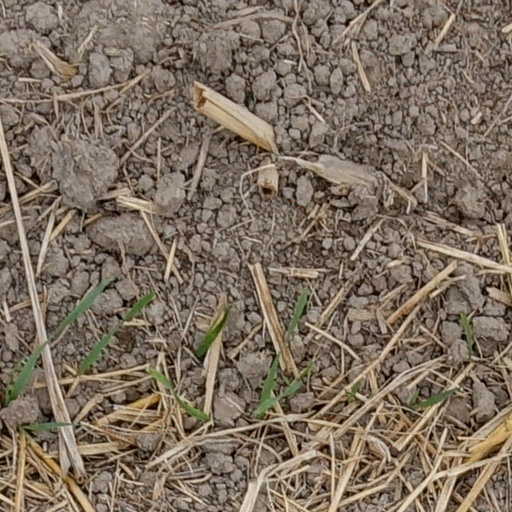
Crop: wheat